Dhundhubhi River

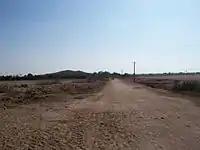
Road on Dhundhubhi River towards Rama Giri Temple

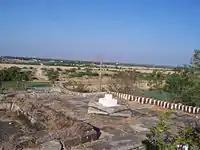
Dhundhubhi River view from Rama Giri Temple

The Dhundhubhi River is a part of the Krishna River located in Telangana. Dhundhubhi river passes through Raghupathi pet village, Kalwakurhty, NagarKurnool District in Telangana, India.